Execution of Antonio James

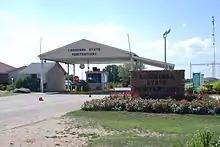
Louisiana State Penitentiary, where James died.

On March 1, 1996, James was executed by lethal injection at the Louisiana State Penitentiary at the age of 42. The execution team had difficulty locating a vein to insert the catheter into his arm in order to commence the execution. Warden Burl Cain requested that James make a fist in order to assist the process. James complied in this request.